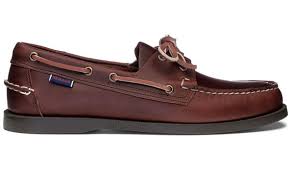
Label: Boat